Lake Tanganyika

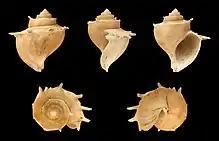
The shell of the endemic thalassoid freshwater snail "Tiphobia horei" with its elaborate shape and spines.

A total of 83 freshwater snail species (65 endemic) and 11 bivalve species (8 endemic) are known from the lake. Among the endemic bivalves are three monotypic genera: "Grandidieria burtoni", "Pseudospatha tanganyicensis" and "Brazzaea anceyi". Many of the snails are unusual for species living in freshwater in having noticeably thickened shells and/or distinct sculpture, features more commonly seen in marine snails. They are referred to as thalassoids, which can be translated to "marine-like". All the Tanganyika thalassoids, which are part of Prosobranchia, are endemic to the lake. Initially they were believed to be related to similar marine snails, but they are now known to be unrelated. Their appearance is now believed to be the result of the highly diverse habitats in Lake Tanganyika and evolutionary pressure from snail-eating fish and, in particular, "Platythelphusa" crabs. A total of 17 freshwater snail genera are endemic to the lake, such as "Hirthia", "Lavigeria", "Paramelania", "Reymondia", "Spekia", "Stanleya", "Tanganyicia" and "Tiphobia". There are about 30 species of non-thalassoid snails in the lake, but only five of these are endemic, including "Ferrissia tanganyicensis" and "Neothauma tanganyicense". The latter is the largest Tanganyika snail and its shell is often used by small shell-dwelling cichlids.